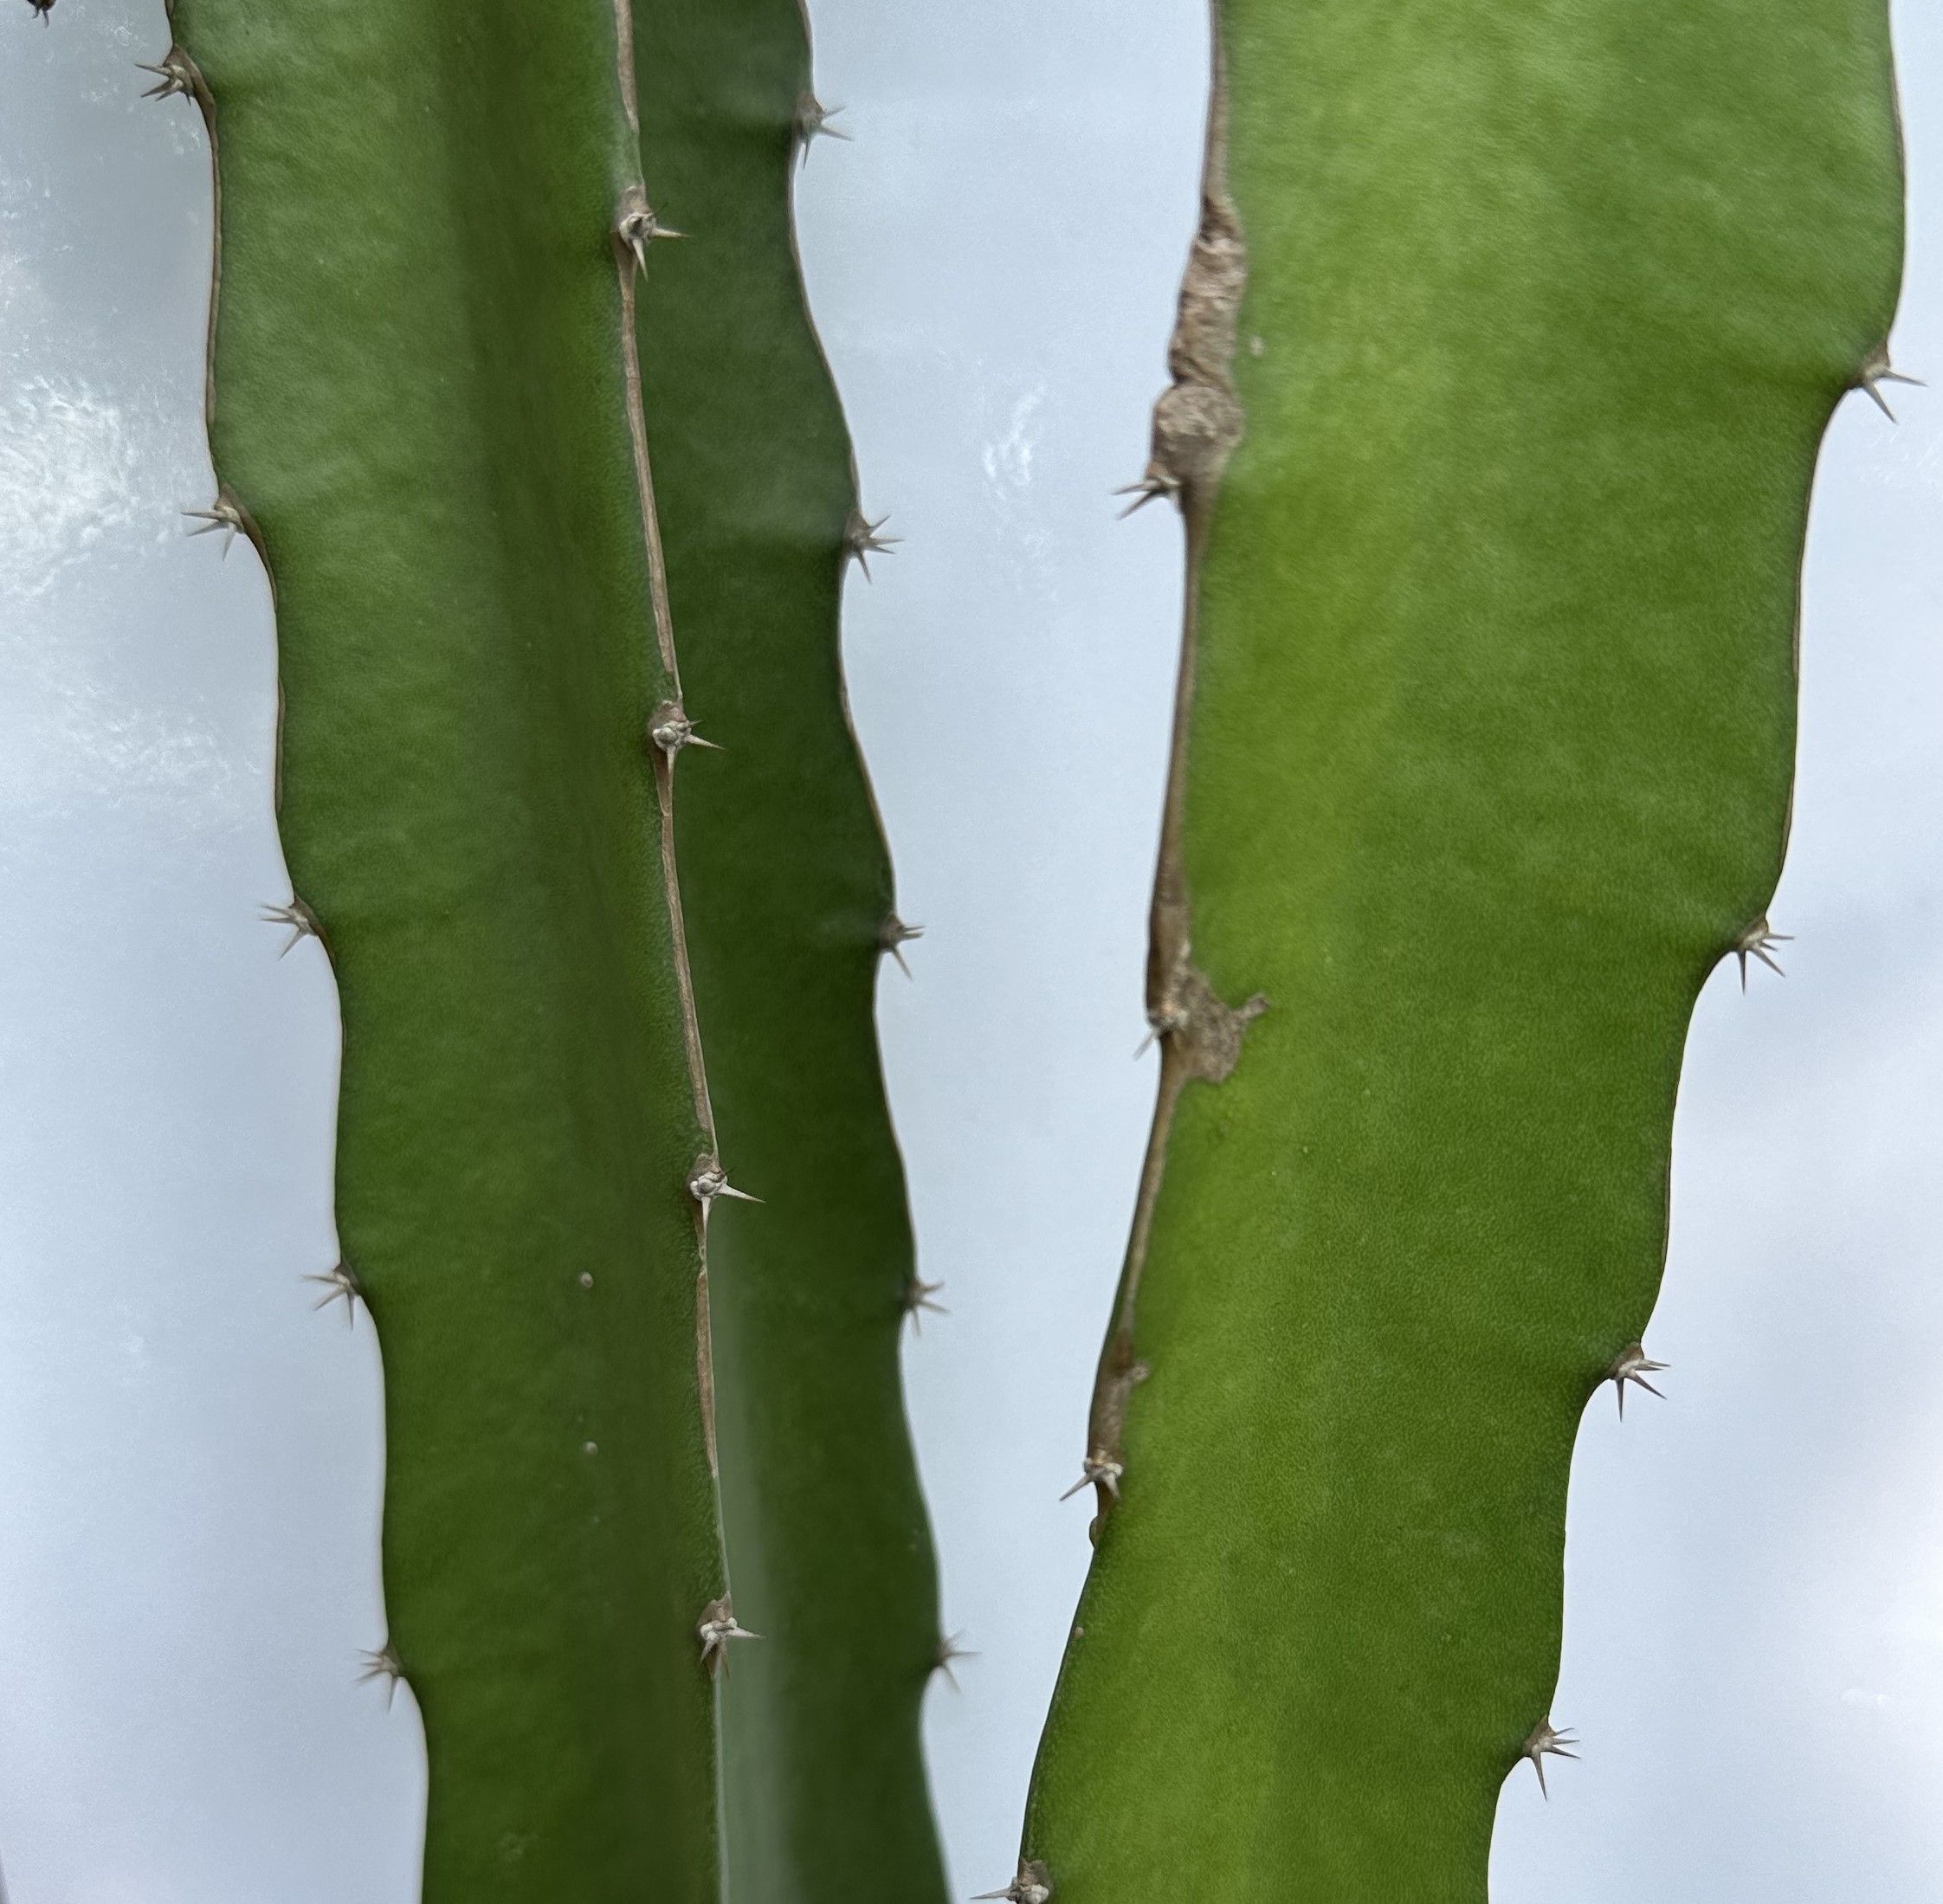
Label: Good leaf